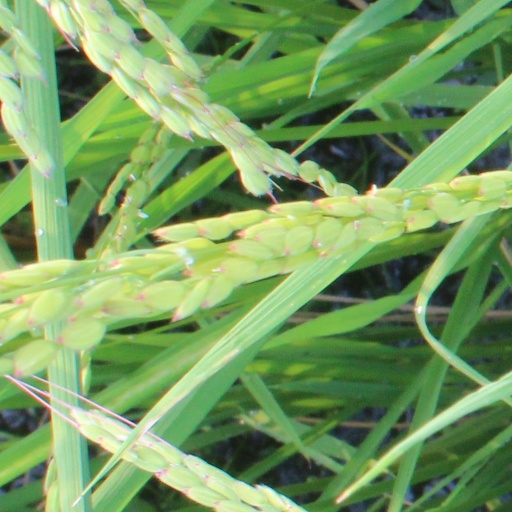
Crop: rice